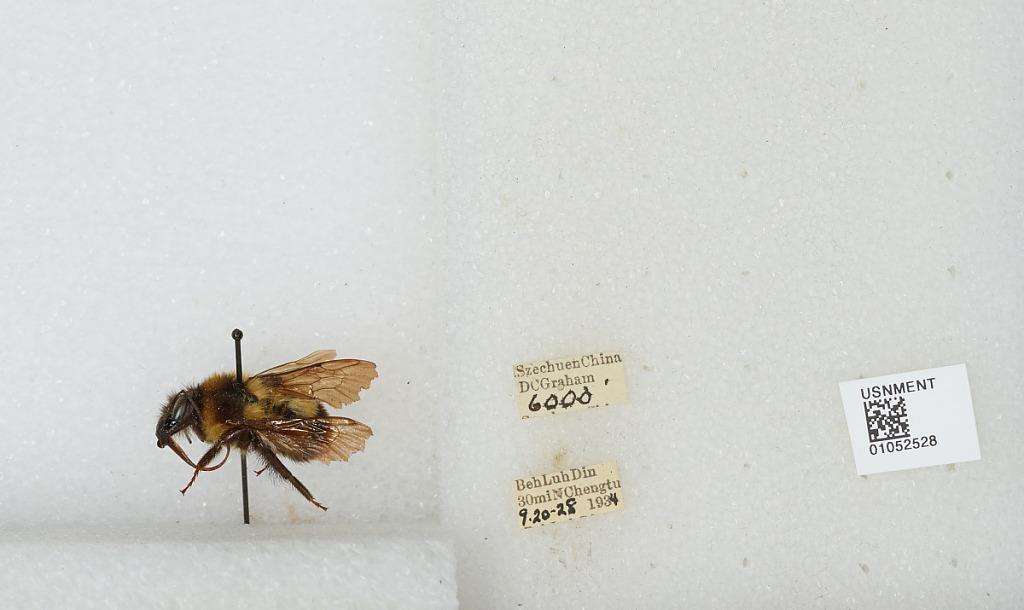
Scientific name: Bombus sp.
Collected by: D. Graham
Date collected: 1934-9-20
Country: China
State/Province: Sichuan
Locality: Beh Luh Din 30 mi. N. Chengdu